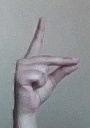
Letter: ta